Universal City Zoo

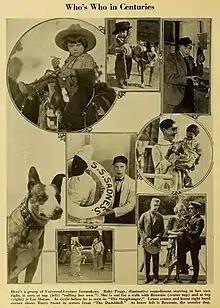
Who's Who in Centuries: Baby Peggy and Brownie the Wonder Dog, circa 1922

In Cary's "Whatever Happened to Baby Peggy?", she claims that she was in the midst of filming with "Joe Martin the chimpanzee" when, somewhere backstage, Joe Martin bit Curly Stecker's wife. Despite the helpless pleadings of producer Julius Stern, Stecker knocked out Joe Martin with a crowbar, strapped him to a dental chair on set, pulled out all of his teeth with pliers and then, when he came to his senses, killed Joe Martin with a single shot to the brain. Later in Cary's telling, Curly Stecker confessed to Cary and her father in a private conversation in the Universal barn that he's always had a tense relationship with Charlie the Elephant. "A week later" Cary and her father overheard Stecker and Charlie in battle, and with Cary as an eyewitness, Stecker was left "crushed and broken…the luckless trainer…lay in the bloodied dust" as a propman found "Stecker's big gun" and killed Charlie with "three blasts from the powerful weapon."